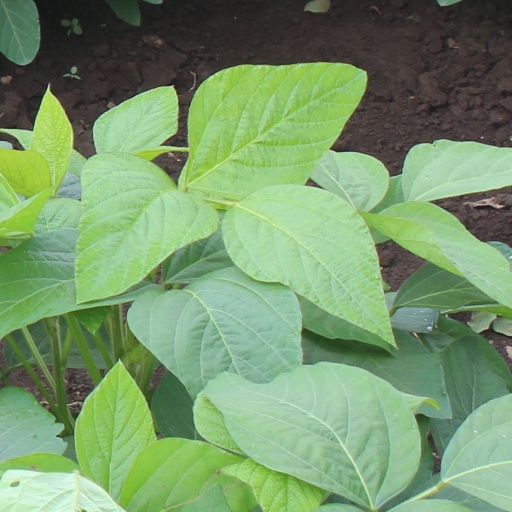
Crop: soybean